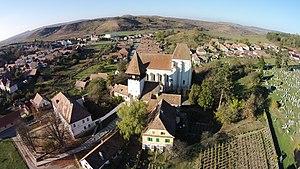
Bazna est une commune du județ de Sibiu en Transylvanie, Roumanie. La localité est située au nord du județ de Sibiu, près des frontières avec le județ d'Alba et le județ de Mureș. Elle se trouve à 18 km de Mediaș et à 22 km de Târnăveni. On y accède en prenant la DN14A jusqu'à la commune de Blăjel ; Bazna se trouve à 4 km de Blăjel.